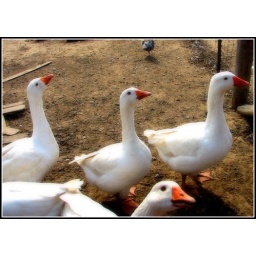
Farm in tuscumbia -Marcus on field trip and pizza for lunch